David Heyes

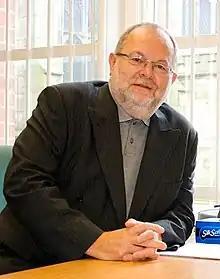
Heyes in 2009.

David Alan Heyes (born 2 April 1946) is a British Labour Party politician and former Member of Parliament (MP) for Ashton-under-Lyne from 2001 to 2015.